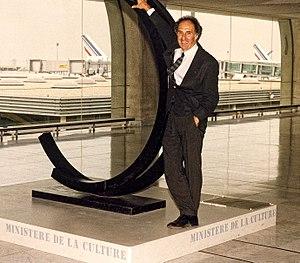
Paul Andreu, né le 10 juillet 1938 à Caudéran en Gironde et mort le 11 octobre 2018 à Paris, est un architecte français spécialiste des constructions aéroportuaires. Il est l’architecte de 20 aéroports dans le monde, dont notamment celui de Roissy-Charles-de-Gaulle qu'il conçut à l'âge de 29 ans et est à l'origine de sa renommée. Il se diversifie ensuite vers des réalisations autres que des terminaux d'aéroports. Il est aussi peintre et écrivain.